The Church of Jesus Christ of Latter-day Saints in Fiji

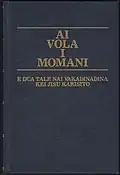
Fijian translation of the Book of Mormon

The Motusa Rotuma Branch and Fiji Suva Mission Branch are not part of a stake or district. The Fiji Suva Mission Branch serves families and individuals in Fiji, Wallis and Futuna, and Tuvalu that are not in proximity of a meetinghouse.